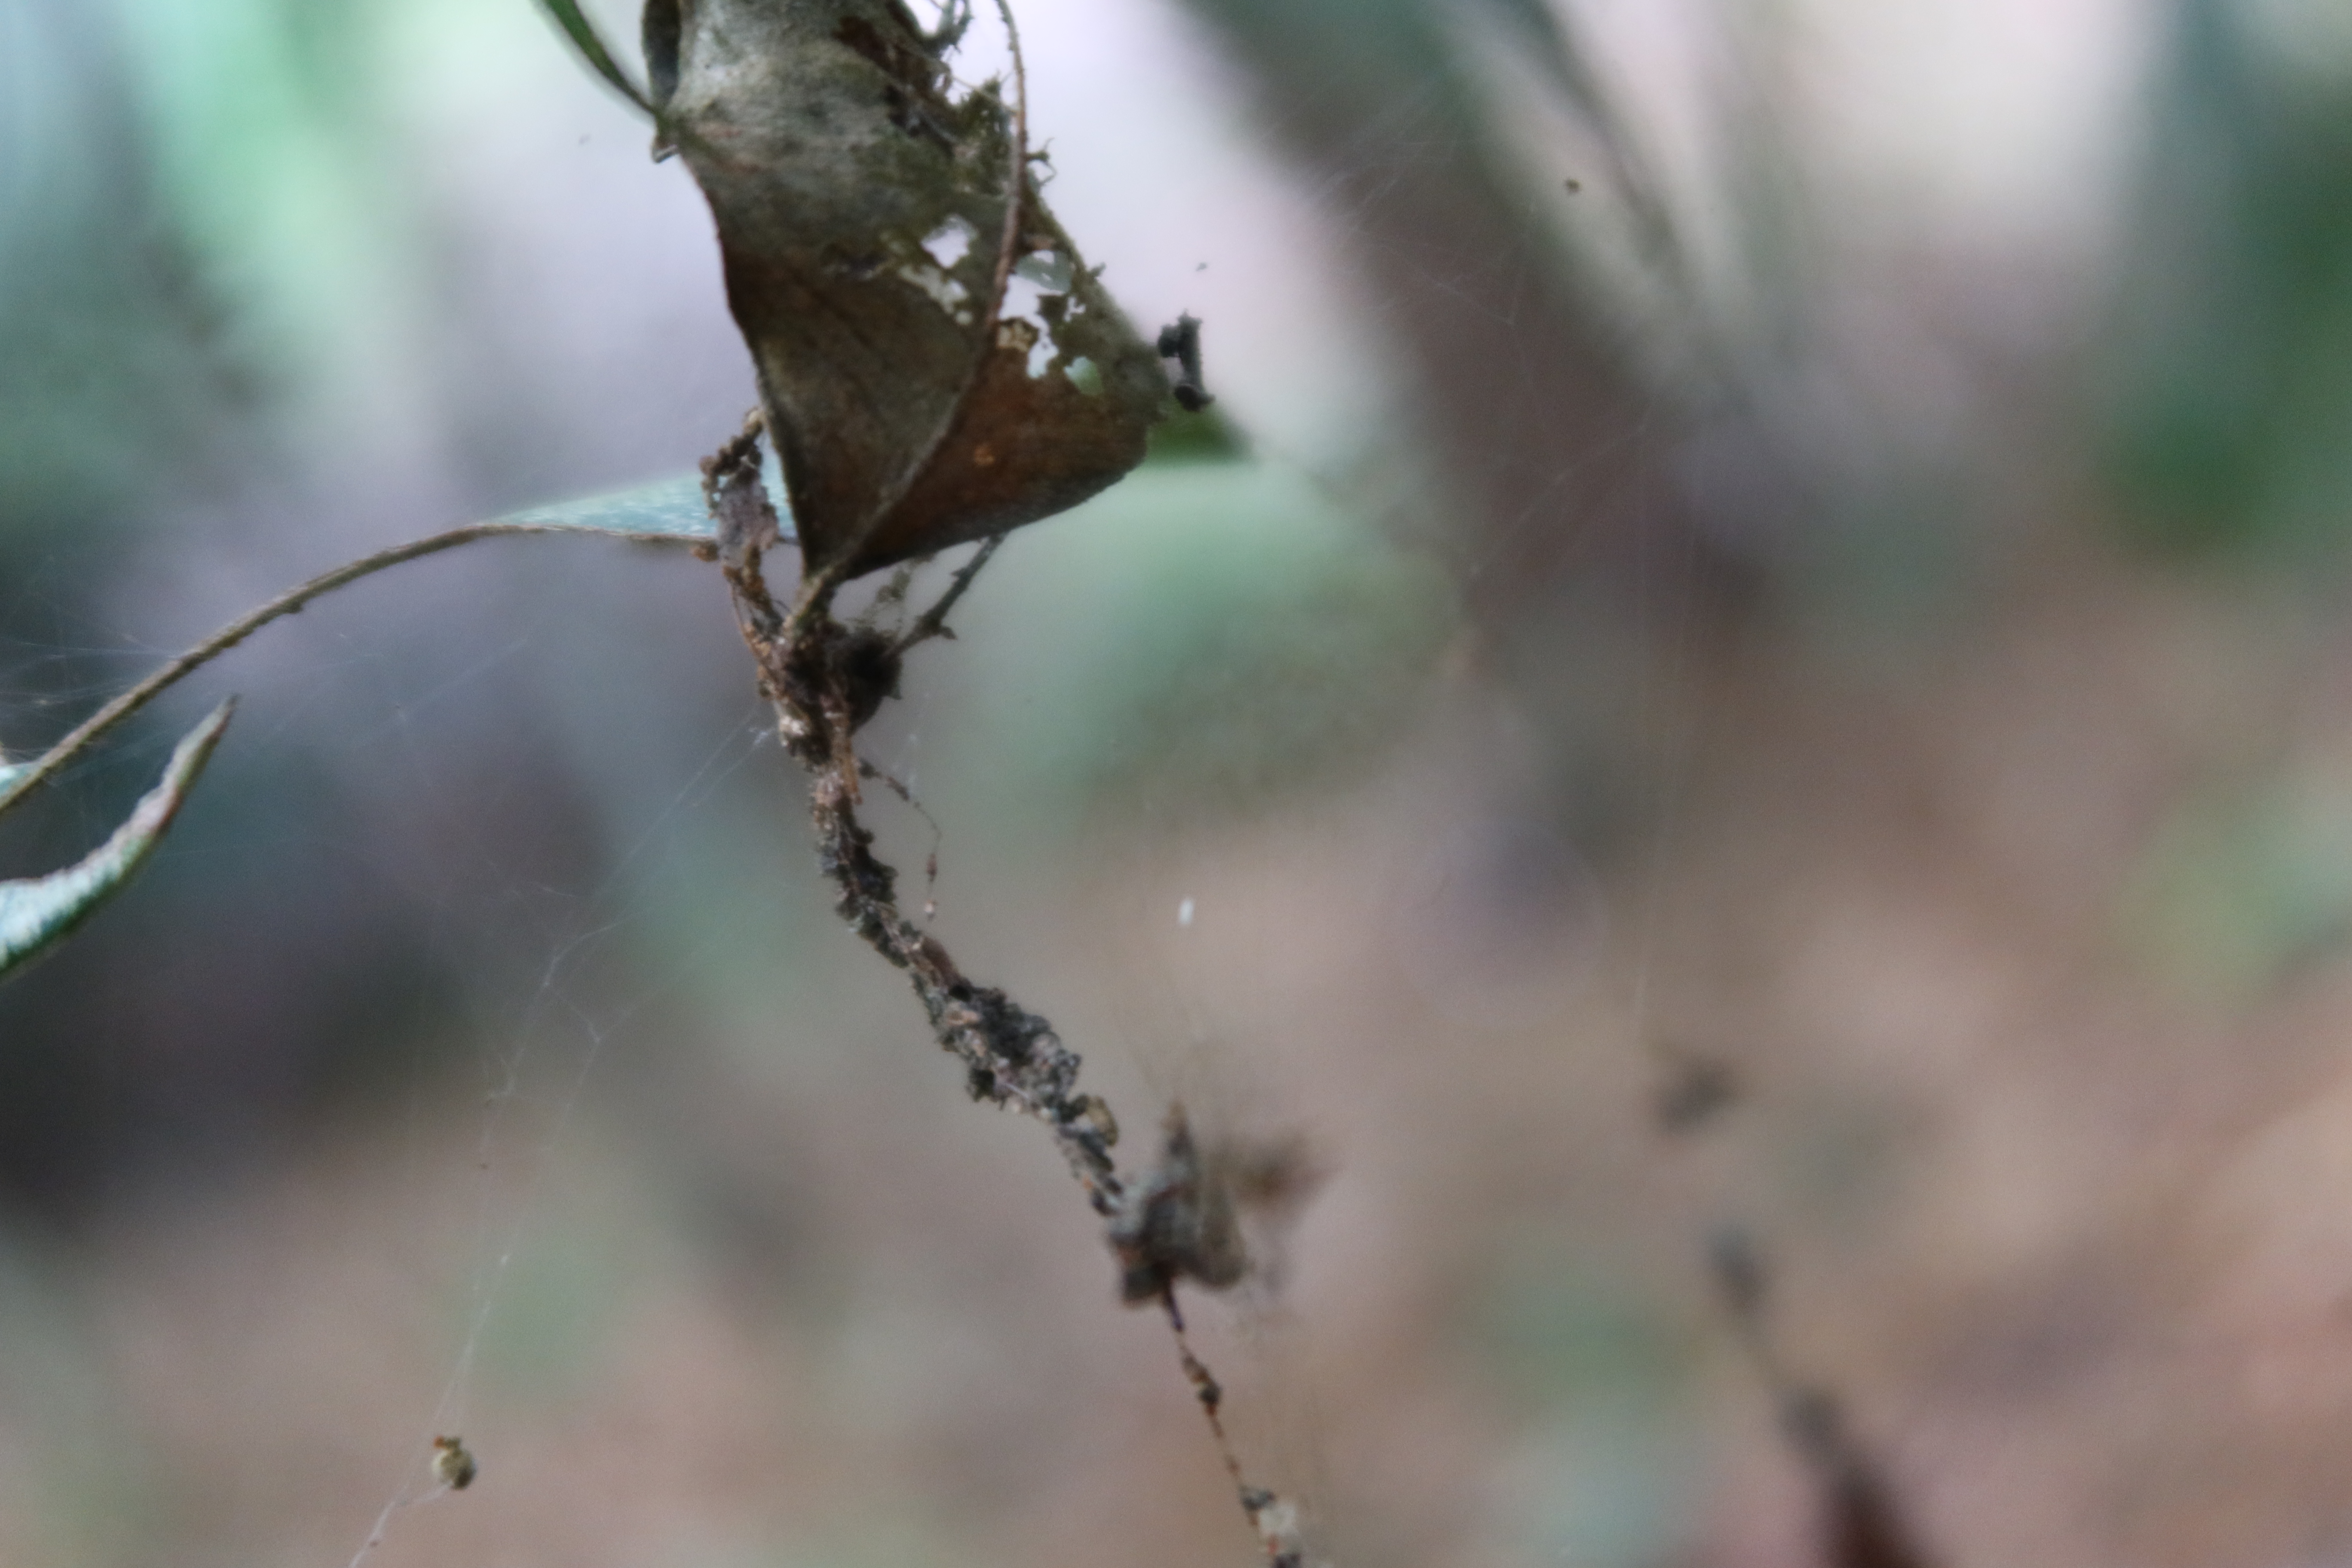
Label: Spiders